Military career of Ian Smith

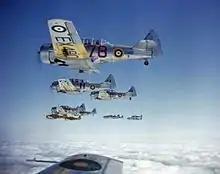
Silver fighter aircraft, marked with the British Royal Air Force's distinctive roundel, flying above the clouds in formation

Smith was fascinated by the idea of being a fighter pilot, and particularly excited by the prospect of flying a Spitfire. He wanted to leave Rhodes immediately to join the Southern Rhodesian Air Force, but did not because military recruiters in the colony had been told not to accept university students until after they graduated. As in the First World War, white Rhodesians in general were very keen to enlist; because it was feared that the absence of these men might adversely affect the strategically important mines, manpower controls were introduced to keep certain whites out of the military and in their civilian occupations. One of Southern Rhodesia's main contributions to the Allied war effort proved to be its participation, from 1940, in the Empire Air Training Scheme. The Southern Rhodesian Air Force was absorbed into the British Royal Air Force (RAF) in April 1940, becoming No. 237 (Rhodesia) Squadron RAF. Two more RAF squadrons, No. 44 and No. 266, were subsequently also designated "Rhodesian" formations.